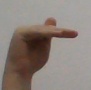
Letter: khaa